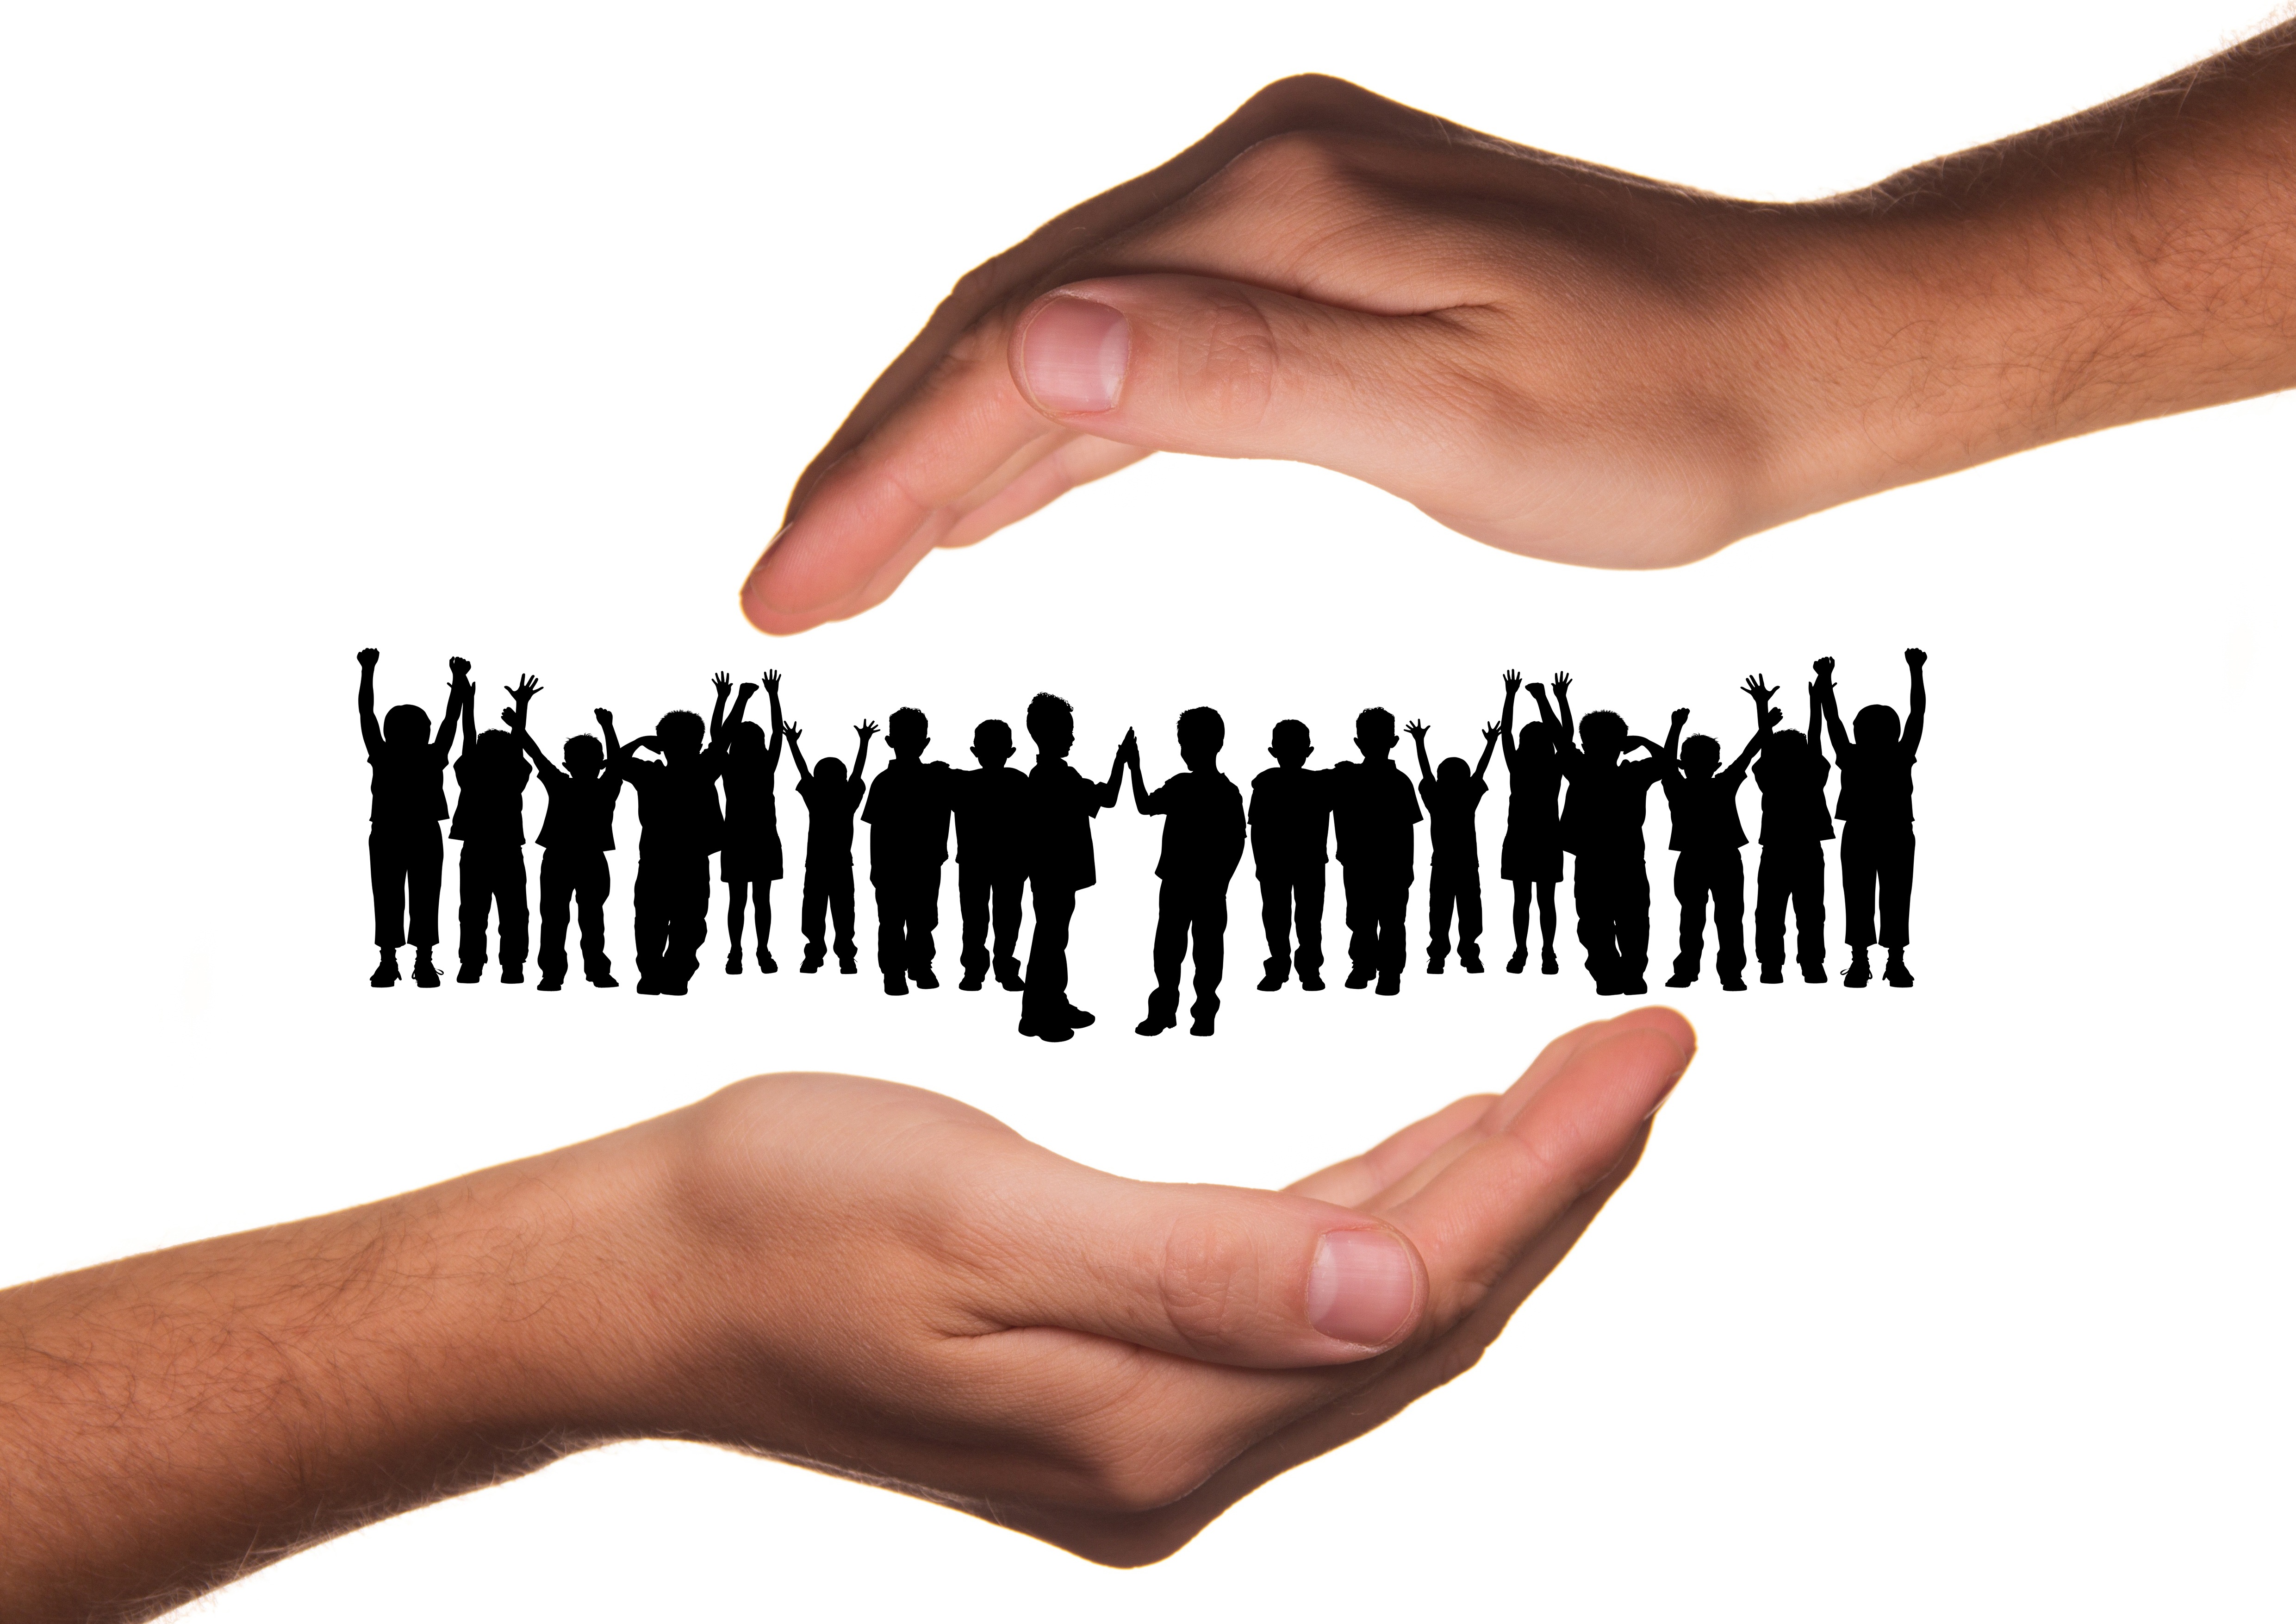
hand, group, finger, arm, world, help, font, children, earth, worship, protection, protect, attention, respect, awe, thumb, appreciation, recognition, admiration, coulter, handful of